Jagdgeschwader 1 (World War II)

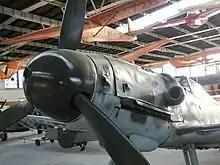
Bf 109 G-6. Note the 20mm barrel protruding through the spinner, the port 13 mm machine gun on the cowling and the "Beule" ("the bump/bulge") in front of the cockpit.

The period was characterised by experiments by Luftwaffe units, both official and unofficial, in armament. A popular story was circulated by 2./JG 1. One of its pilot, "Leutnant" Heinz Knoke, claimed to have conducted his own experiments with a 250 kg (550 lb) bomb with a 15-second fuse. Knoke dropped the bomb from above the bombers on 22 March and claimed a B-17 was downed by the explosion. Only one B-17 fell that day to III. "Gruppe", but the OKL acclaimed Knocke's story. Attempts were made by Luftflotte 3 to send 11 bomb-carrying fighters on 16 April against US bombers over Lorient but the operation failed. Reports of these German tactics by American crews continued for year, long after the Luftwaffe had given up on them. The experiments with the under-wing WGr 21 rocket launcher proved promising but required time to develop. The interim solution was under-wing cannon to cure the Bf 109 Gs weak armament for anti-bomber combat. Photographic evidence exists that more heavily armed Fw 190 A-5s were shared between II. "Gruppe" and II. "Gruppe" of "Jagdgeschwader" 300 (JG 300—300th Fighter Wing) when both "gruppen" occupied Rheine airbase in April 1943.